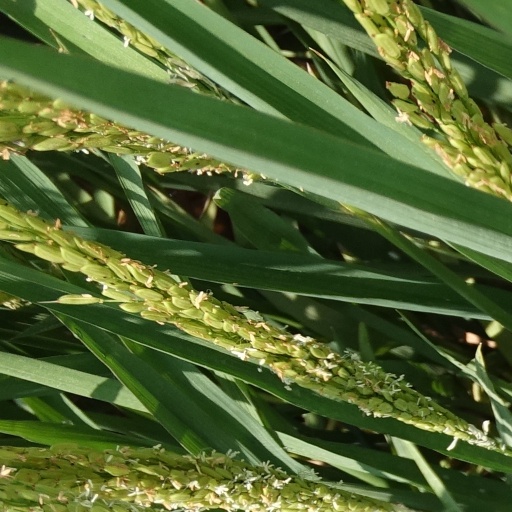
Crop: rice